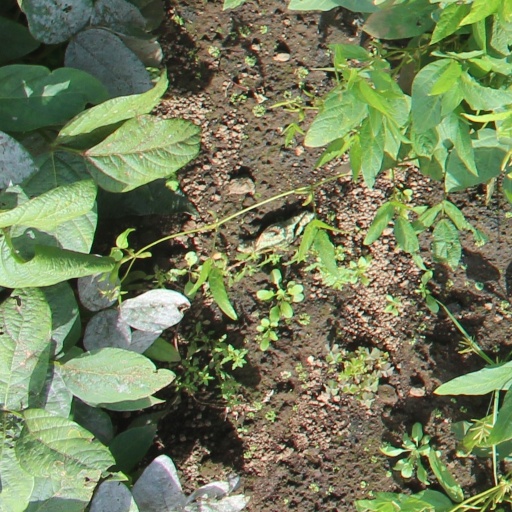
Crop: soybean